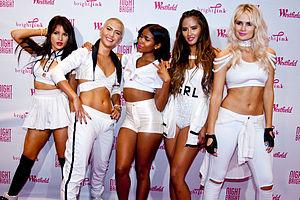
G.R.L. est un groupe de musique féminin formé par Robin Antin. Le groupe est composé de Lauren Bennett, Natasha Slayton et Jazzy Mejia. Le groupe était à la base formé de Simone Battle, qui se suicida, Emmalyn Estrada, et Paula van Oppen.